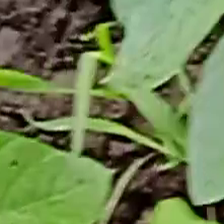
Weed species: Digitaria_SP_(Digitaria Sanguinalis )